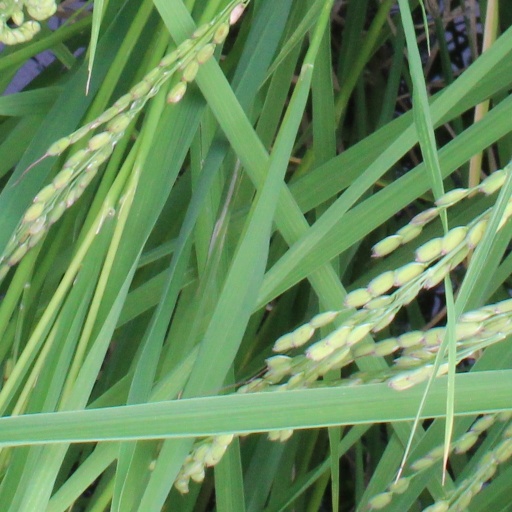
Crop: rice